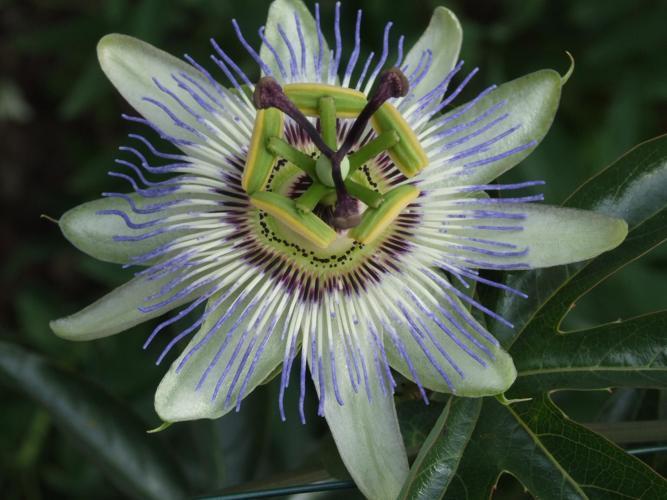
Label: passion flower